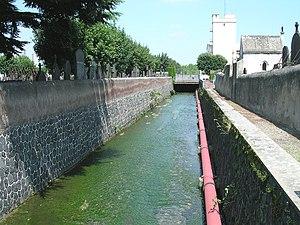
La Tiretaine à Clermont-Ferrand. Photographie prise deouis la passerelle du cimetière des Carmes